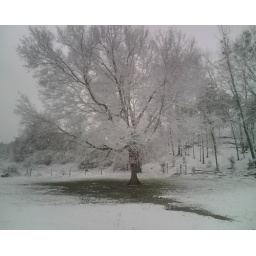
i love how the ground underneath has no snow on it even though the tree has almost no leaves.